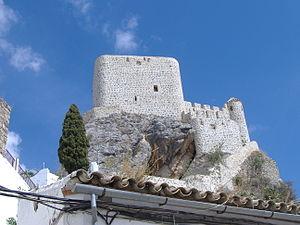
Le château d'Olvera est un château situé dans la province de Cadix, dans la communauté autonome d'Andalousie au sud de l'Espagne.